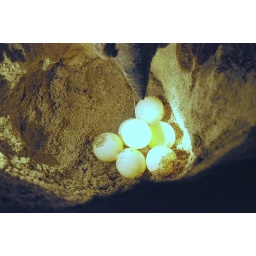
A green turtle in the process of laying eggs